Carbon nanotube field-effect transistor

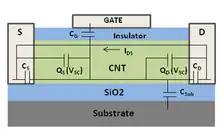
Structure of a top-gate CNT transistor

Theoretical investigation on drain current of the top-gate CNT transistor has been done by Kazierski and colleagues. When an electric field is applied to a CNT transistor, a mobile charge is induced in the tube from the source and drain. These charges are from the density of positive velocity states filled by the source "N" and that of negative velocity states filled by the drain "N", and these densities are determined by the Fermi–Dirac probability distributions.